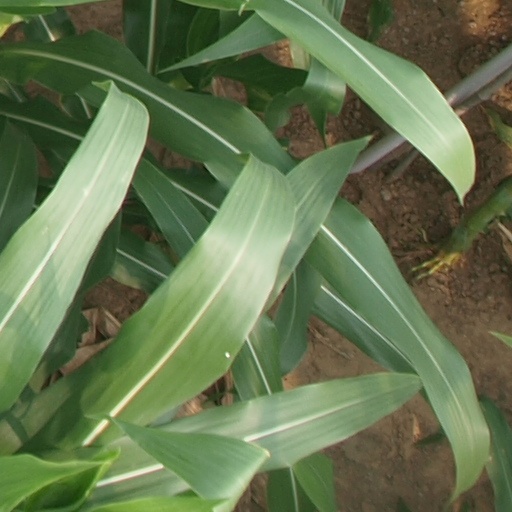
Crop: maize; corn